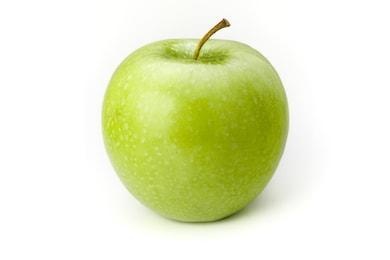
Label: apple